Active packaging

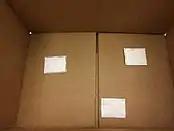
Chlorine dioxide pouches placed inside fruit-packing boxes kill pathogens but don't damage fruit.

Packaging materials including silver nanoparticles have been shown to extend the shelf life of some foods.